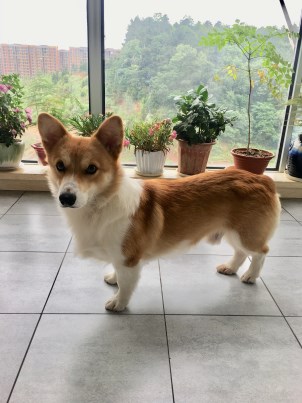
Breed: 2909-n000116-Cardigan